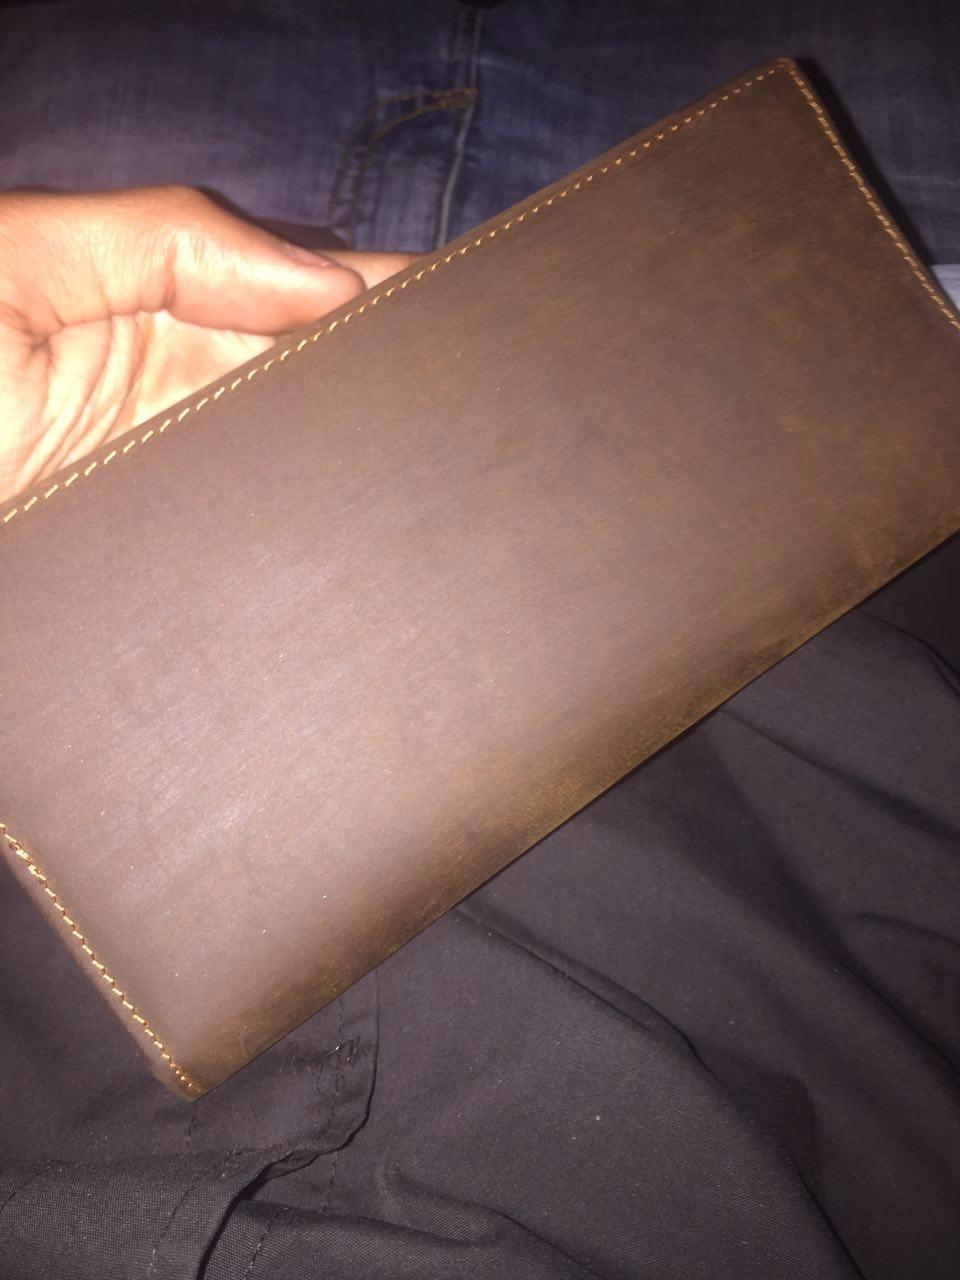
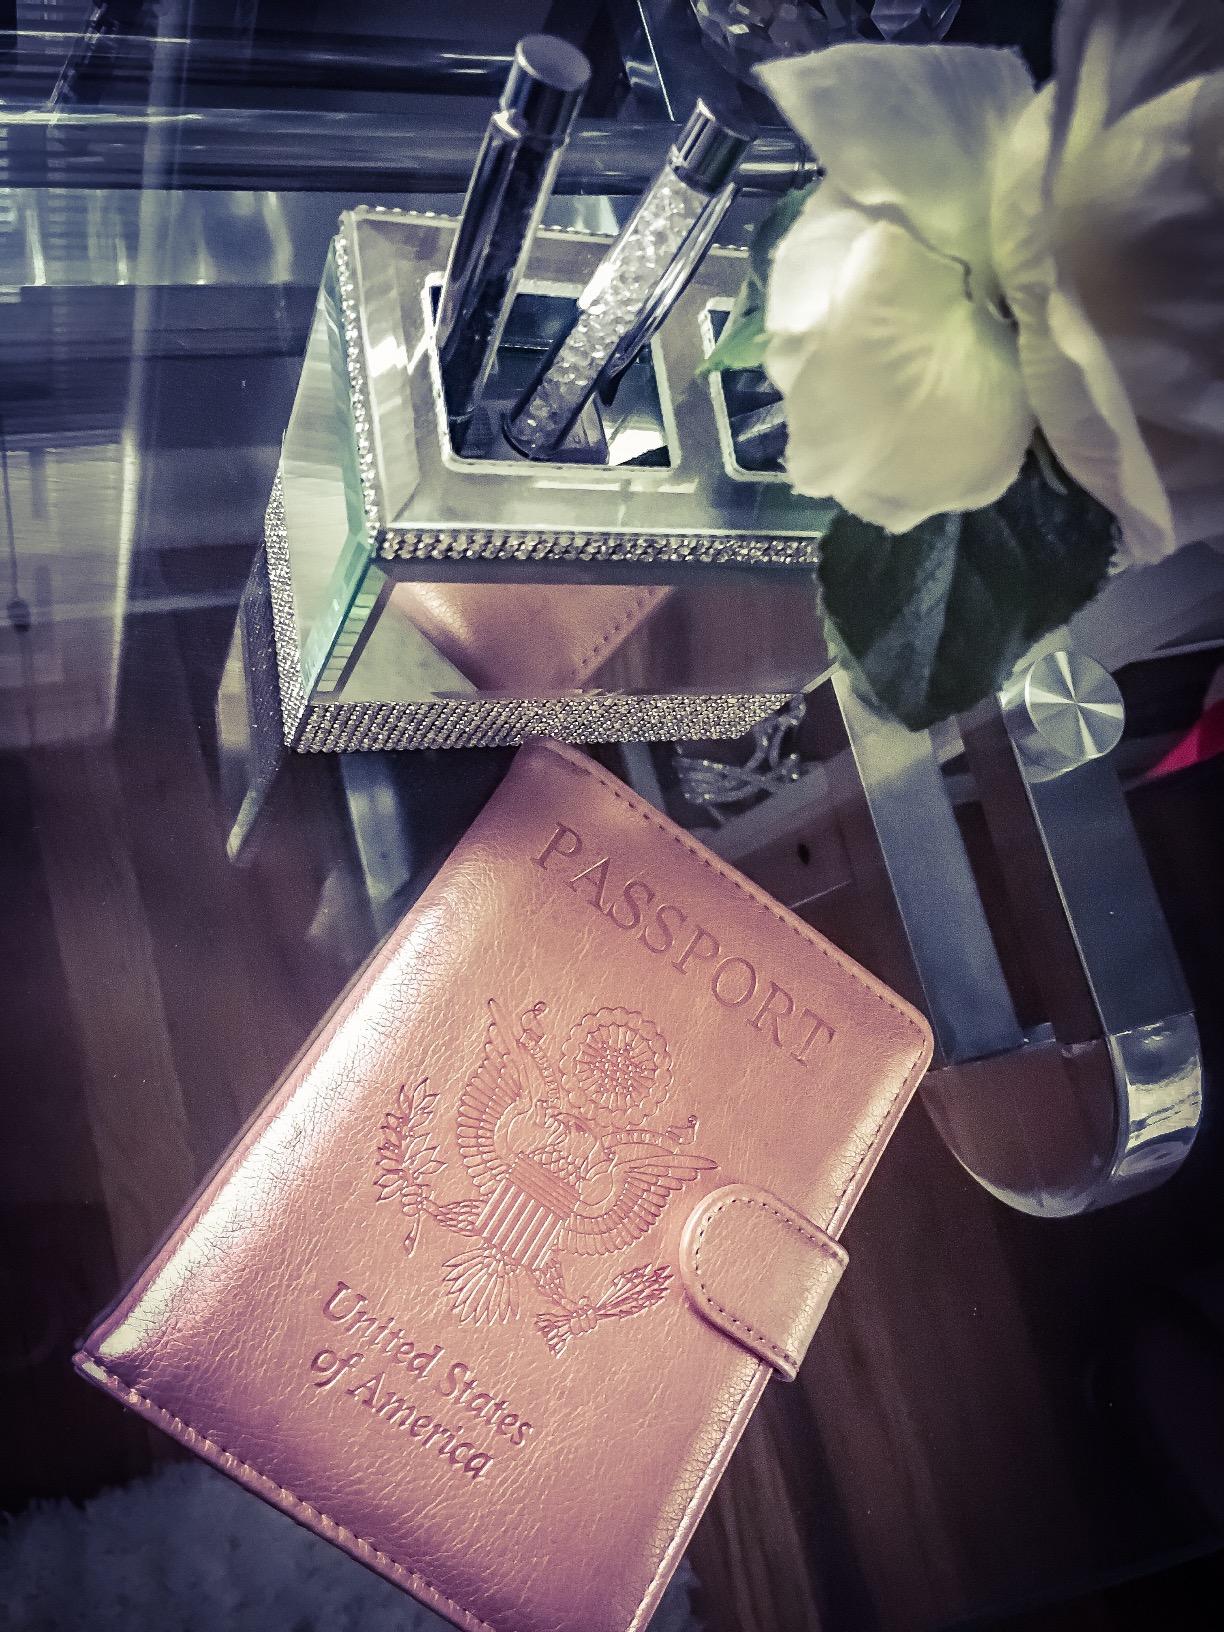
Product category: accessories_wallet
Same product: no